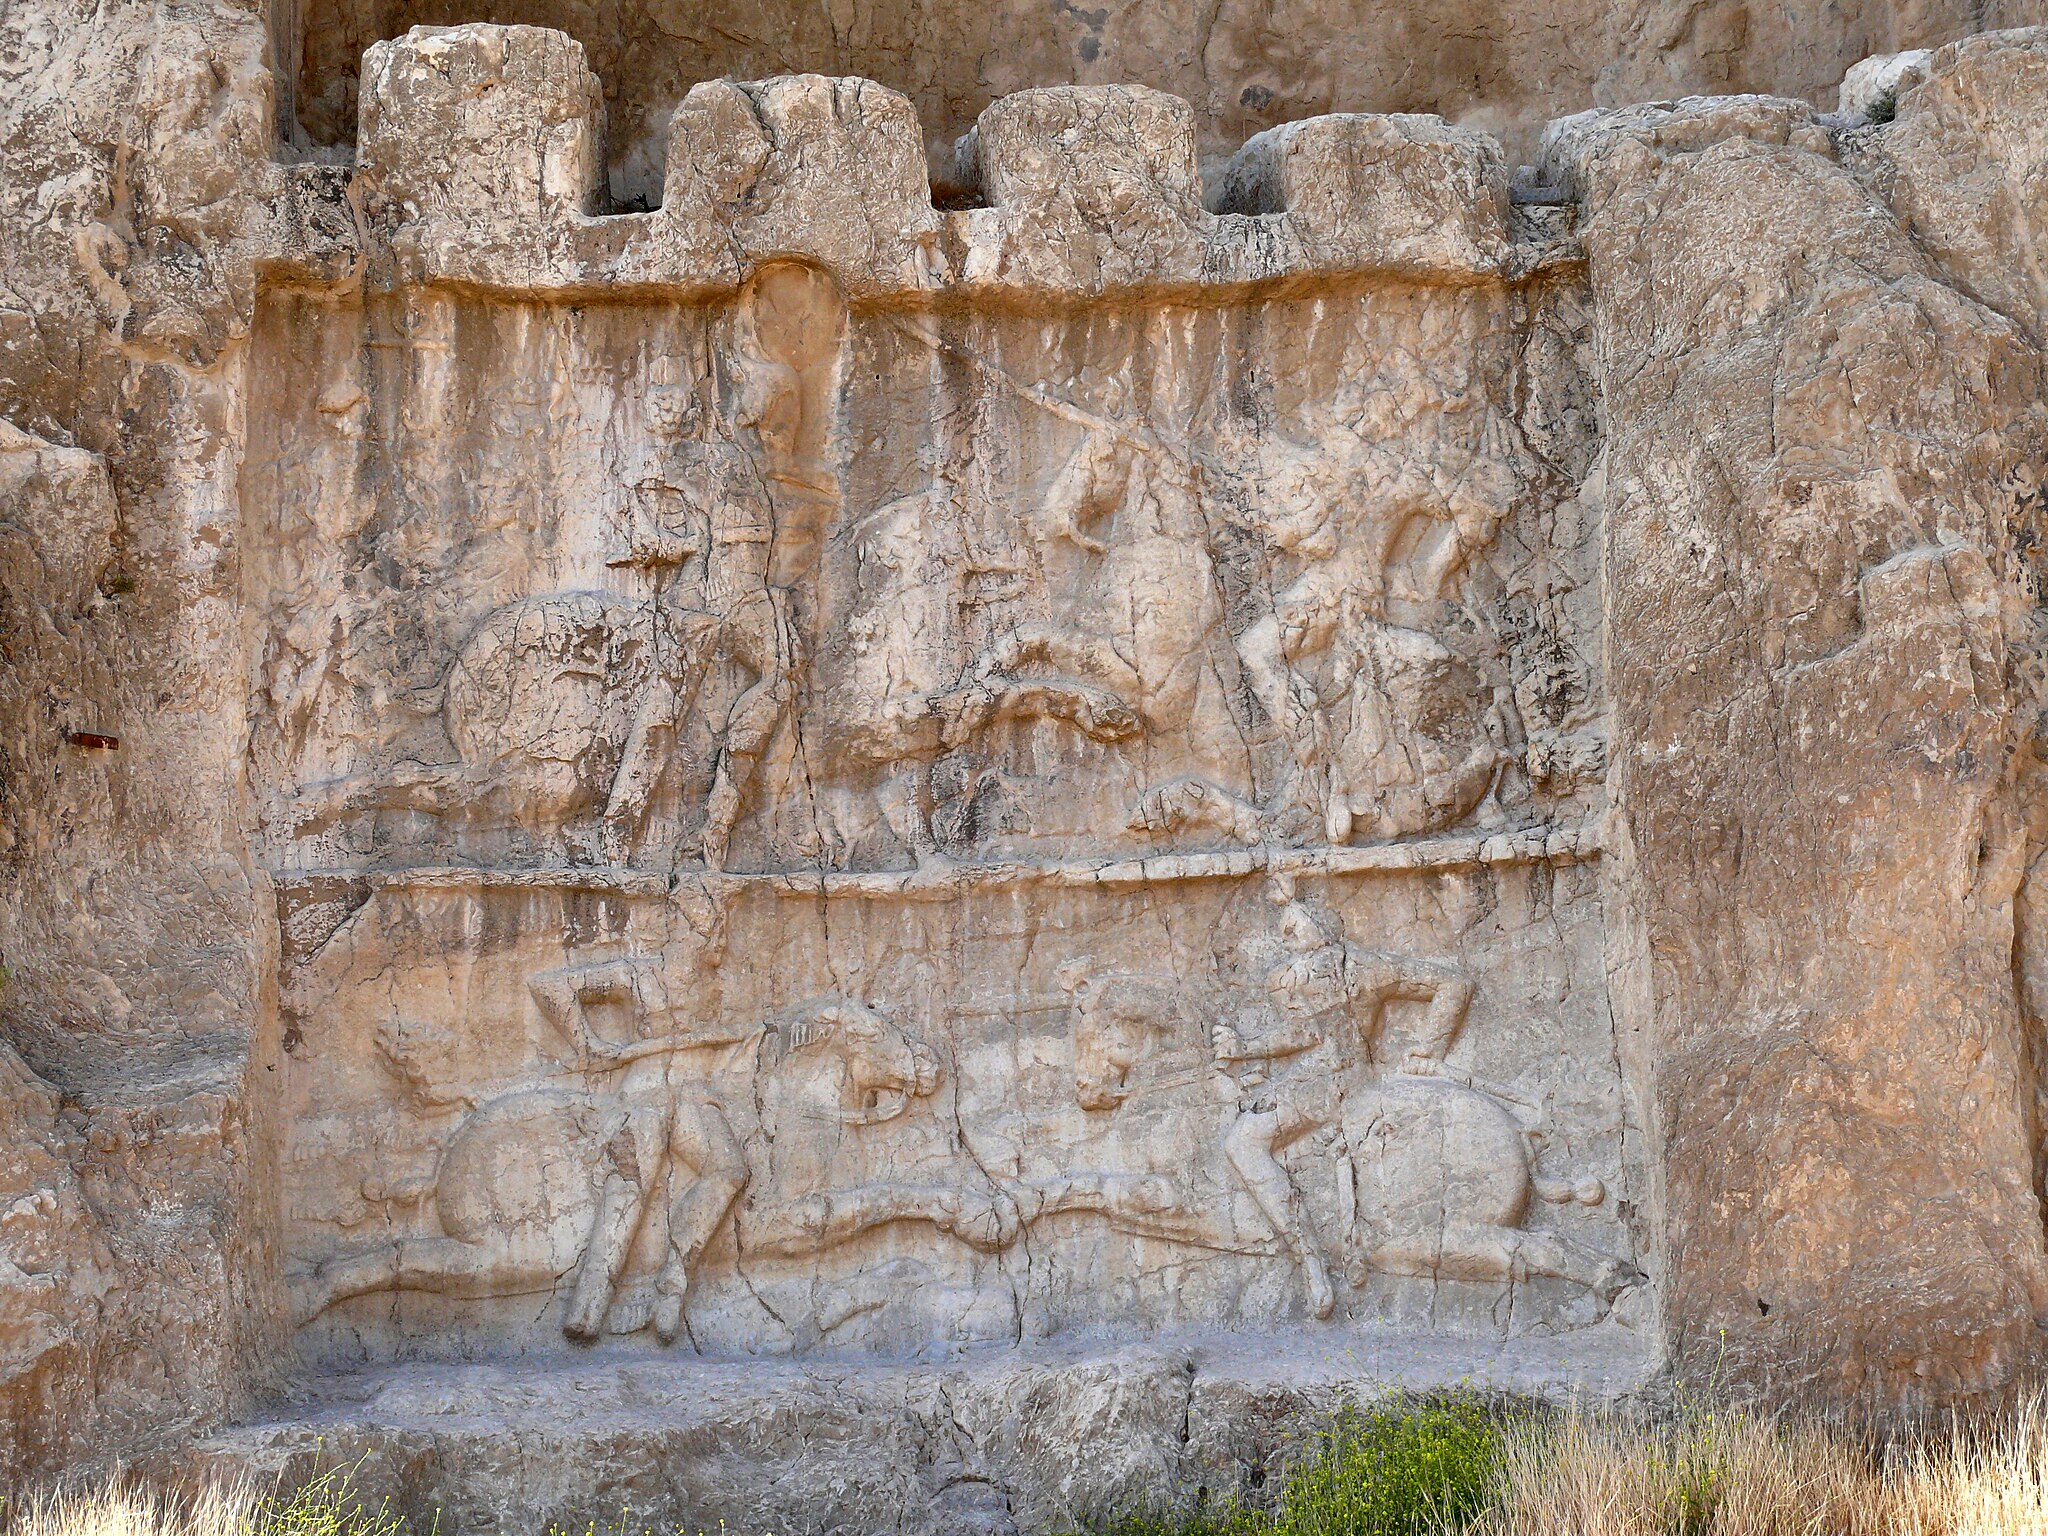
Title: Naqsh-e Rostam VII (3292547766)
Description: Naqsh-e Rostam VII is one of the many rock reliefs attributed to the Sasanian king Bahram II. During his reign, the art of carving rock relief raised to a culminating importance like never before. Bahram II’s The singularity lay not only in the high number of reliefs he ordered (not less than 10), but also in the diversity of their locations and thematic. If Bahram re-used some of the places already hosting some of his Sasanian predecessors reliefs such as Bishapour, or Naqsh-e Rostam (also hosting 4 royal achaemenian tombs ( see it on Rob’s stream) , an achaemenian temple , and at last 1 elamite rock relief), he also choose 5 new places never carved before such as Sarab-e Bahram, Sar mashhad, Guyum, Barm-e Dilak, and Sarab-e Qandil. None of these places will ever be carved again, and then, will definitely remain attached to his reign. As Bahram didn’t match any substantial military victory, he could not be represented in any victorious or blessed investiture posture but then introduced some new iconographic themes such as the royal audience given to courtiers ( Sarab-e Bahram ) or embassadors ( Bishapour II on Rob’s stream ) , love scene ( Barm-e Dilak I ), or fight against fierce lions (Sar Mashhad) Carved into 2 registers separated by an horizontal line, this relief represents the king in a fierce cavalry assault at 2 moments. Bahram is riding a horse running wild against an enemy, over the dead body of another adversary. In the downer register, the 2 fighters are symetricaly running to the frontal assault, directing their lances forward. The upper relief, shows what immediately followed: the king kills his opponent who with his horse, bounce back because of the violence of the shock. The king wears his typical winged crown, and is followed by a servant raising high the royal standard. As Bahram didn’t match any significant military victory and even lost several lands to the romans, this scenery can hardly be taken as a victory scene despite clearly evoking Ardashir’s equestrian victory relief at Firuzabad. Despite the lack of victory to celebrate, the aim could have been to reinforce the king’s image by representating him in a scene of fight either during a war or during a tournament. The killed enemy’s dressings do not look roman, but could be Persian. In such case, the scene would be one of a tournament dedicated to show the king’s force. 2 similar scenes were carved at Naqsh-e Rostam, one carved into a single register also attributed to Bahram II, and another attributed to Horzmid II. According to the fact that secular contacts and conflicts with the romans and later Byzantians occurred with the Persians resulting in mutual artistic exchanges and influences, such imaging could have inspired the christian medieval knighthood tradition of tournament imported in Europa through Byzantium by the german knights. Thx to YoungRobV for posting his precious pictures
Date: 2009-02-19 08:58
Categories: Relief of equestrian combat of Bahram II, Flickr images reviewed by FlickreviewR, Files with coordinates missing SDC location of creation